Charles Owen O'Conor

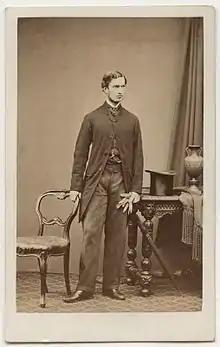
Portrait of O'Conor

Charles Owen O'Conor, O'Conor Don PC (Ire) (7 May 1838 – 30 June 1906), was an Irish politician.